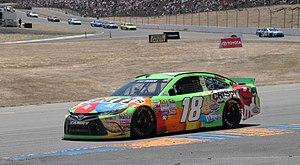
Kyle Thomas Busch est un pilote automobile américain de NASCAR. Il court en NASCAR Cup Series sur la Toyota Camry nᵒ 18 de l'écurie Joe Gibbs Racing.